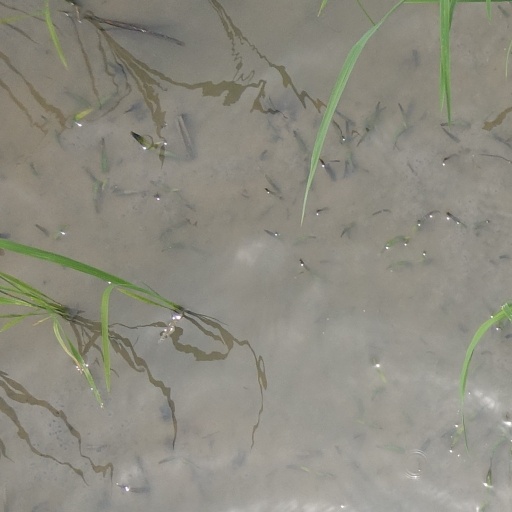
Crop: rice